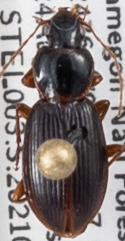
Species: Synuchus impunctatus
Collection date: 2021-08-24
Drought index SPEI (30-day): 0.578
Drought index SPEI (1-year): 0.144
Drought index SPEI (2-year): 1.242